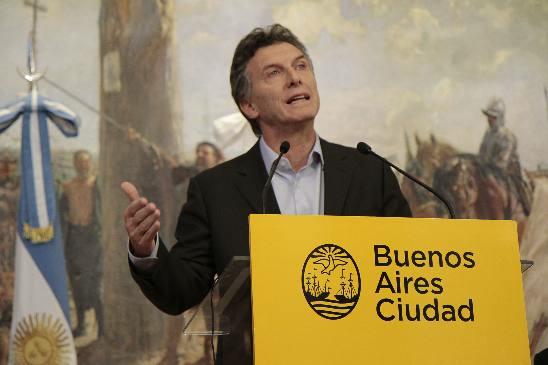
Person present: Yes